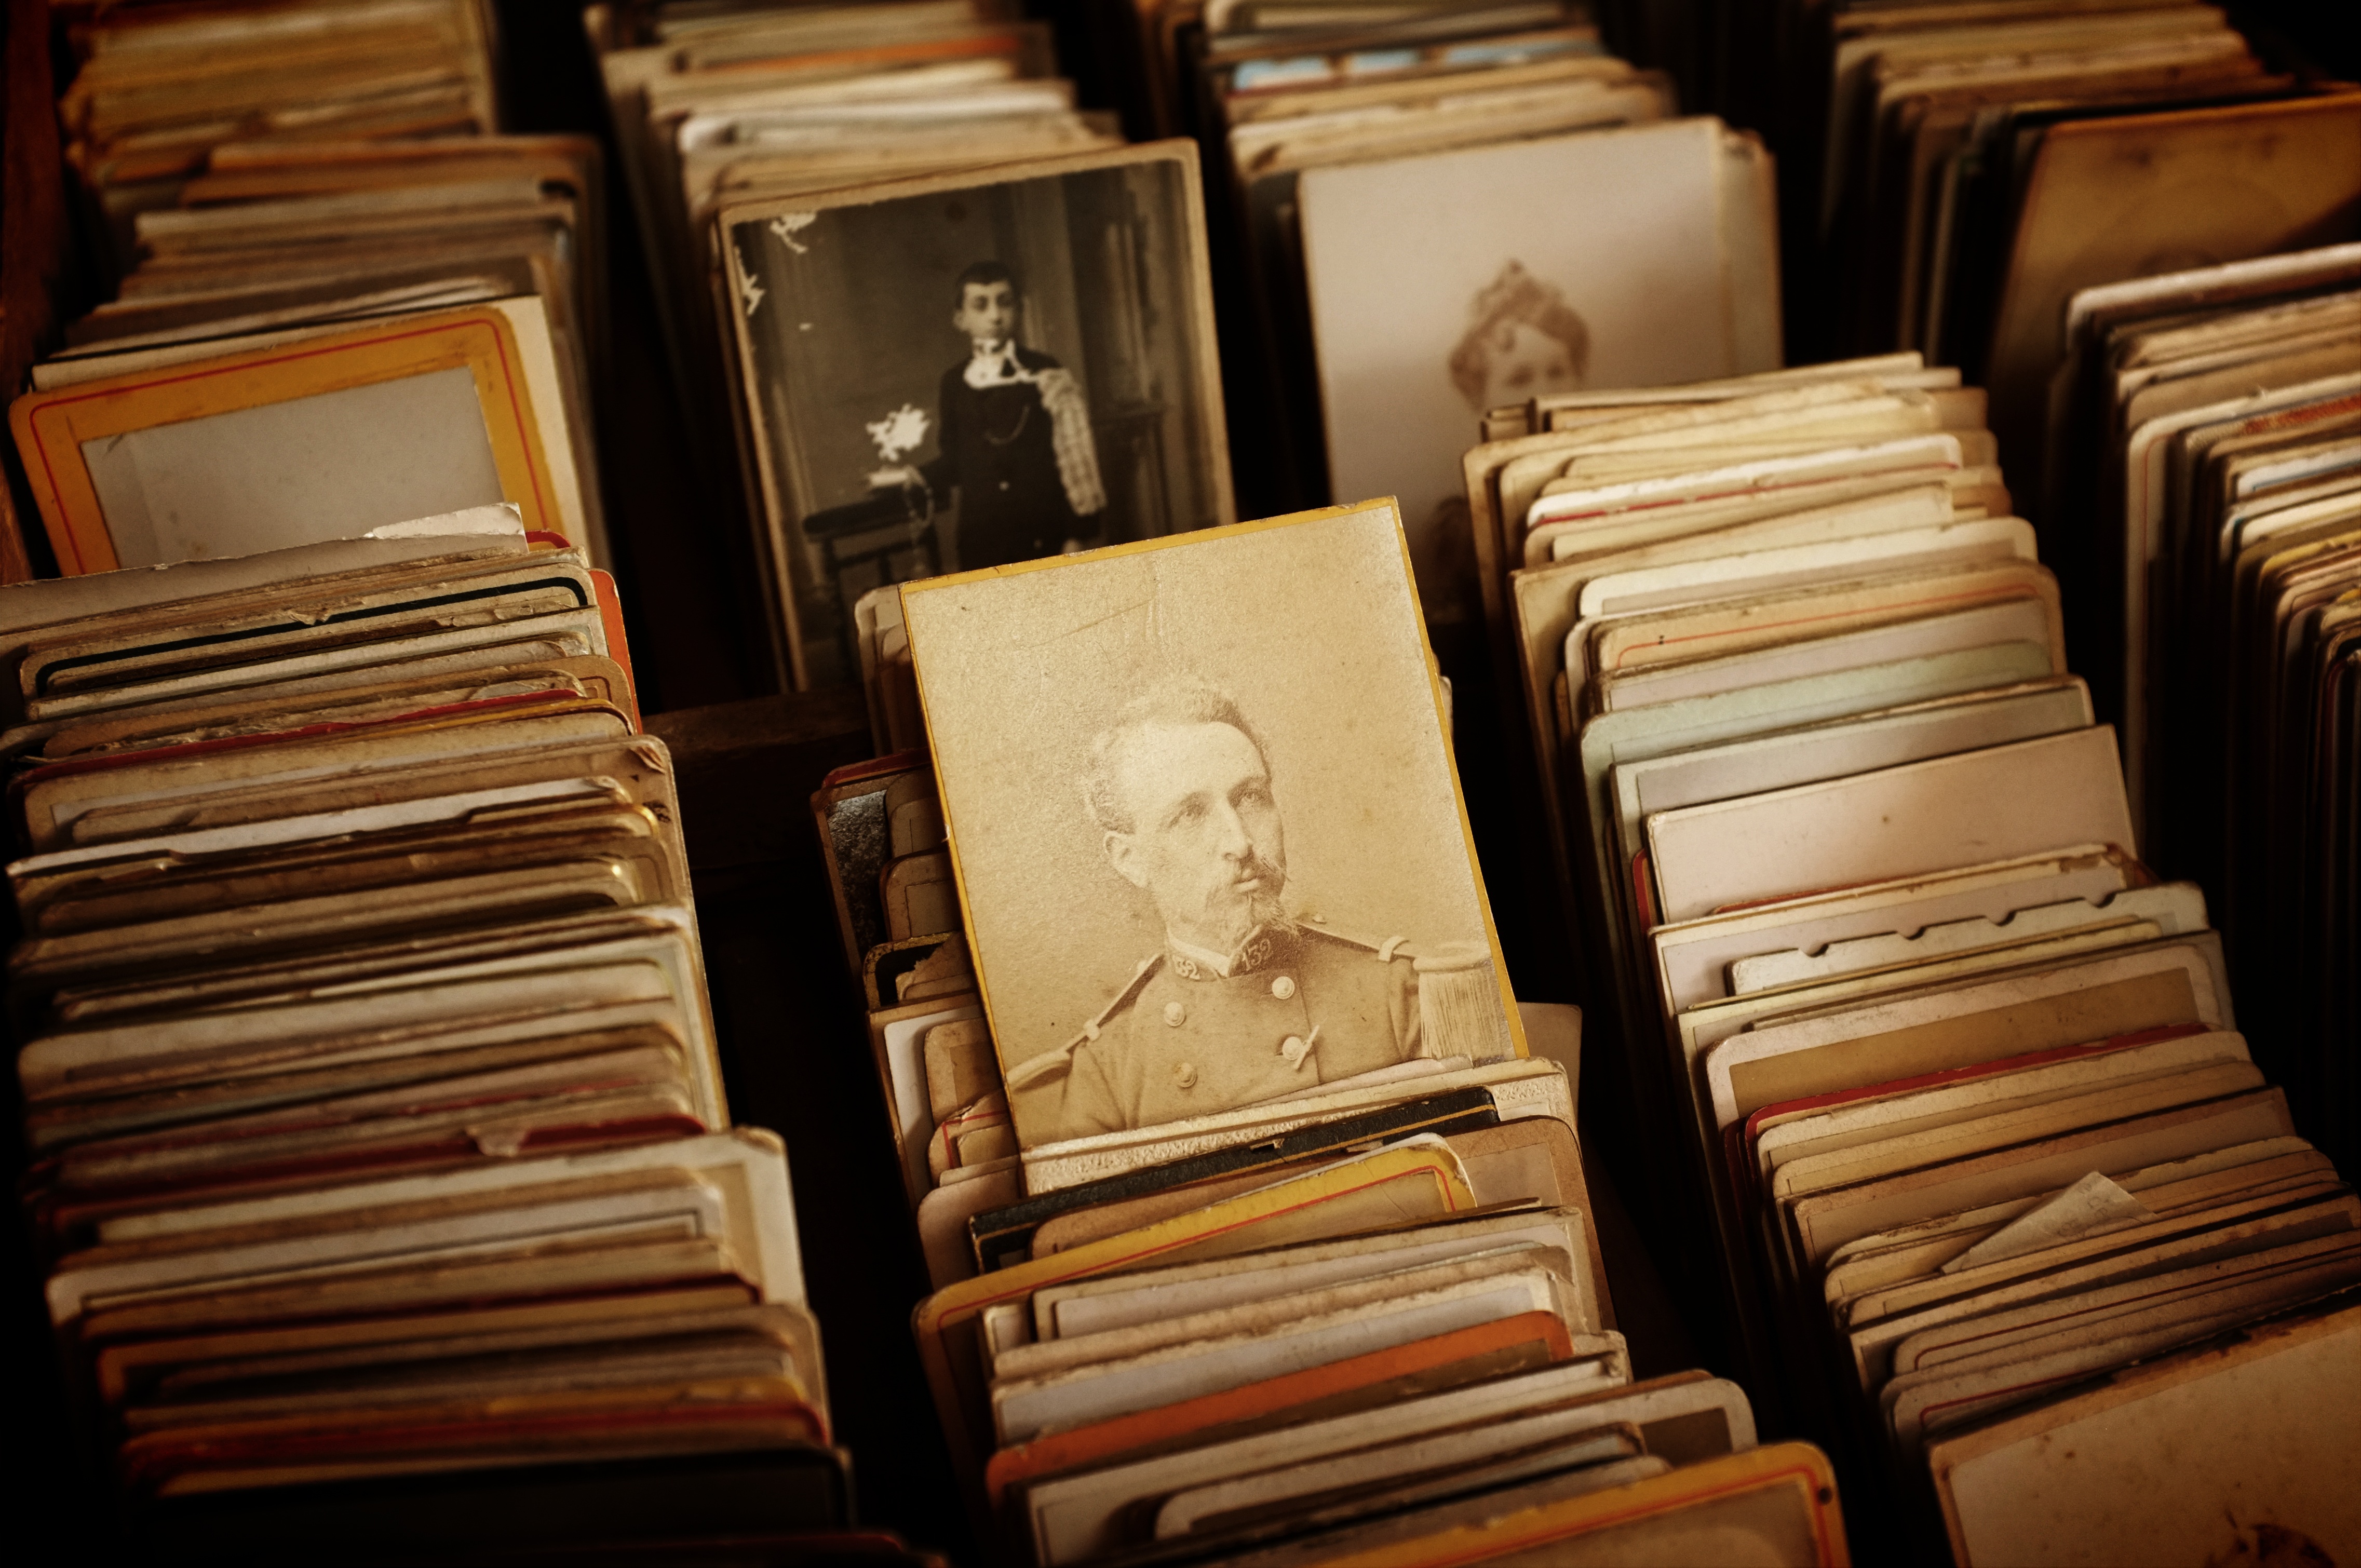
book, wood, photography, vintage, old, portrait, art, picture